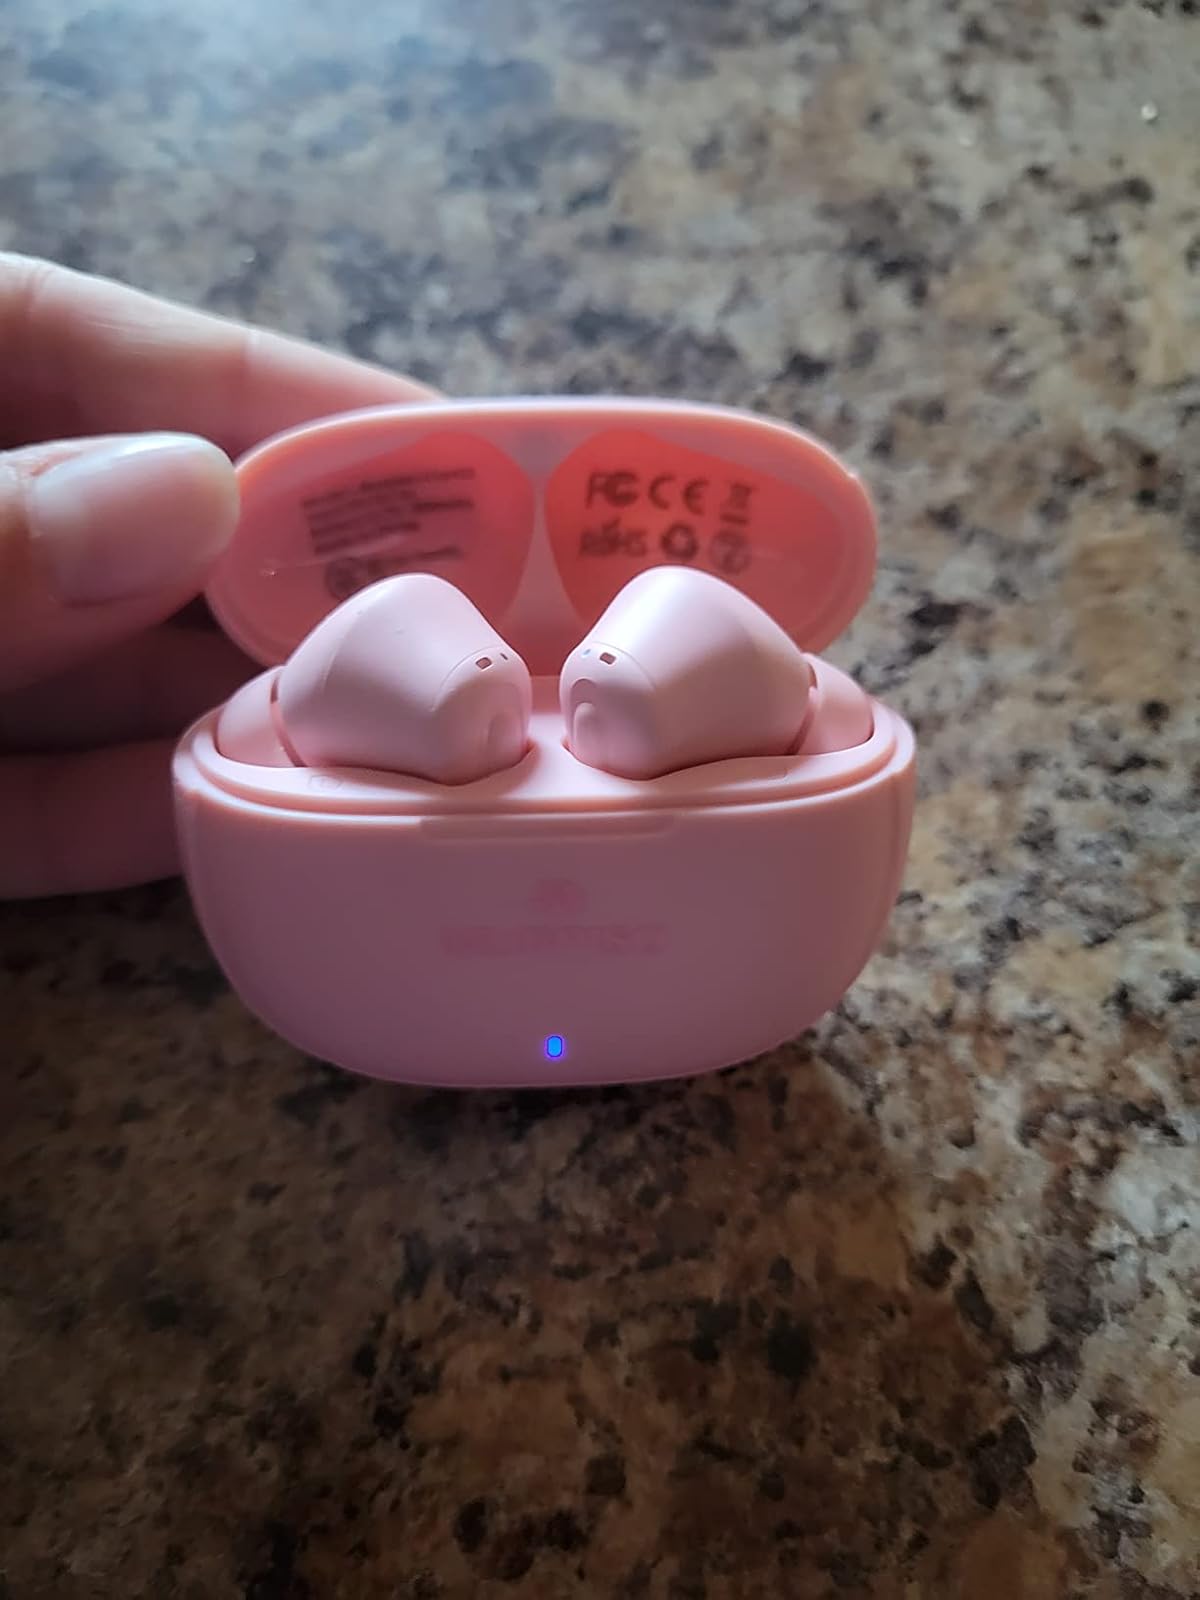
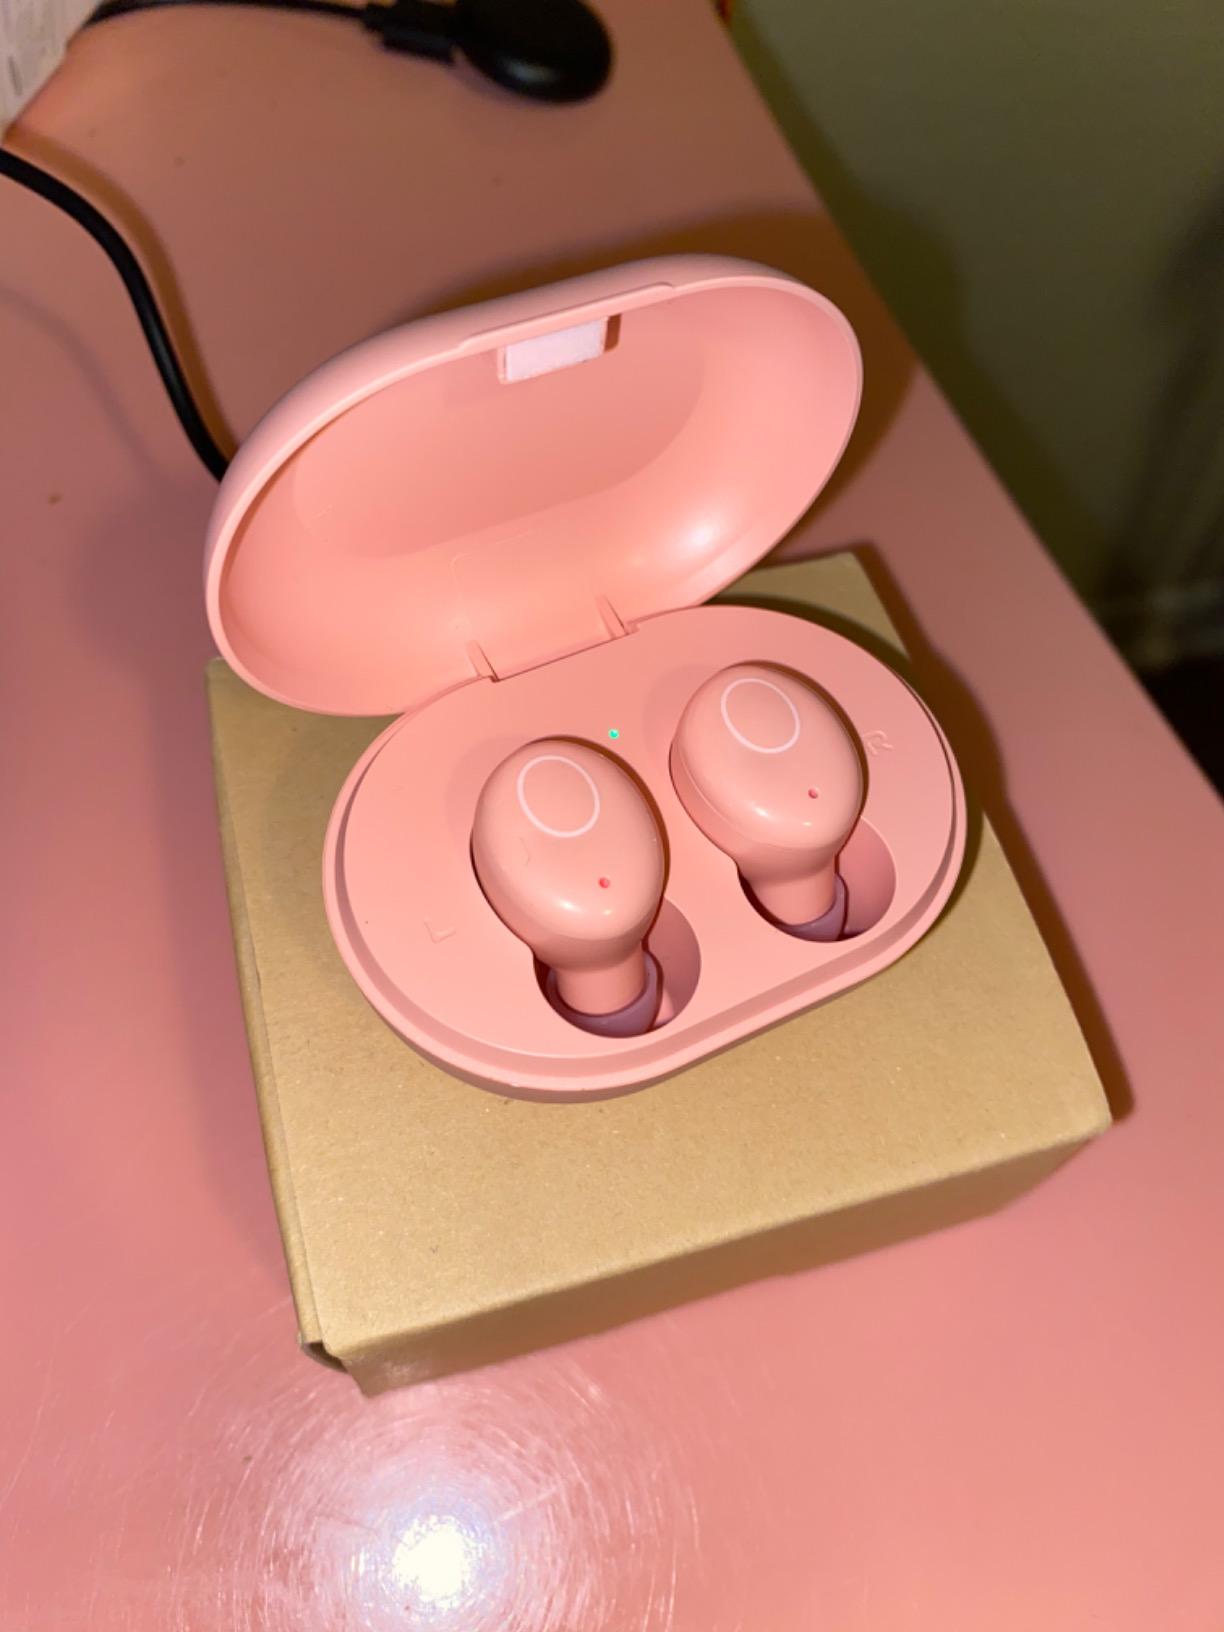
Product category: earbuds
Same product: no